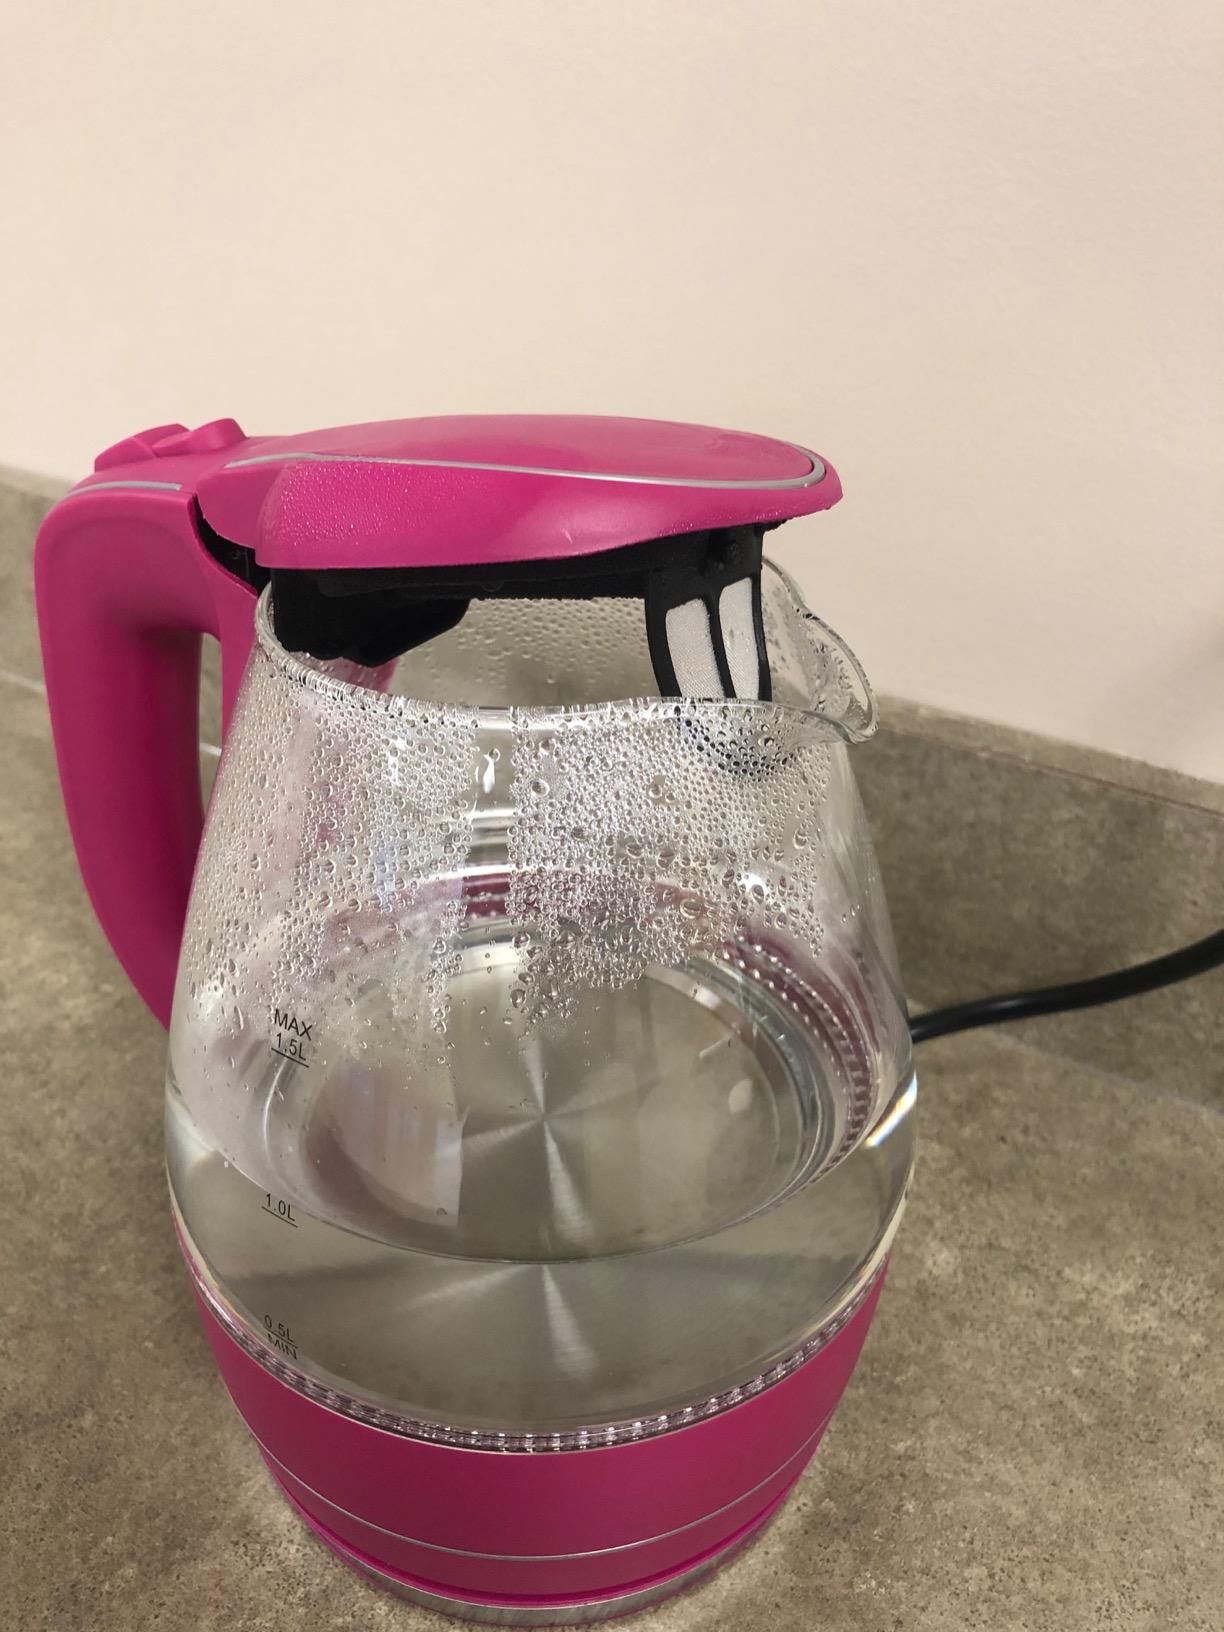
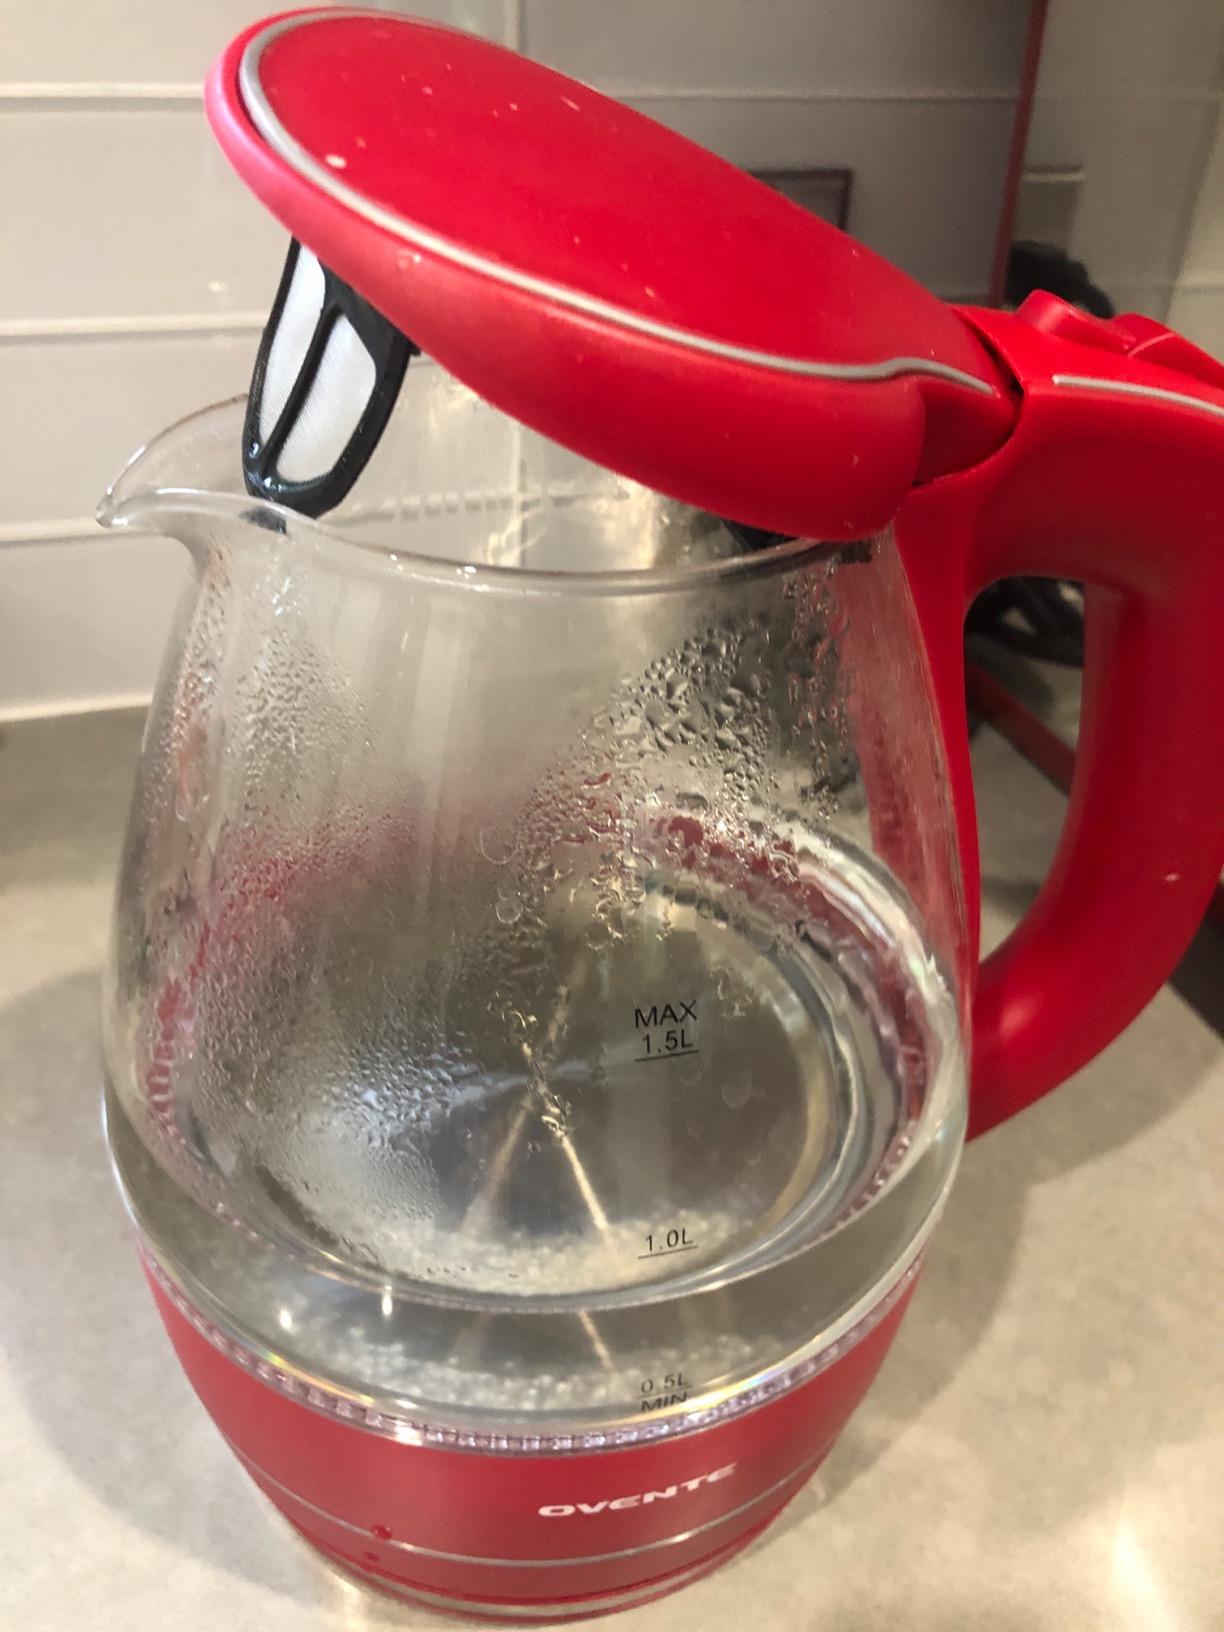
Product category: items_kettle
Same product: no